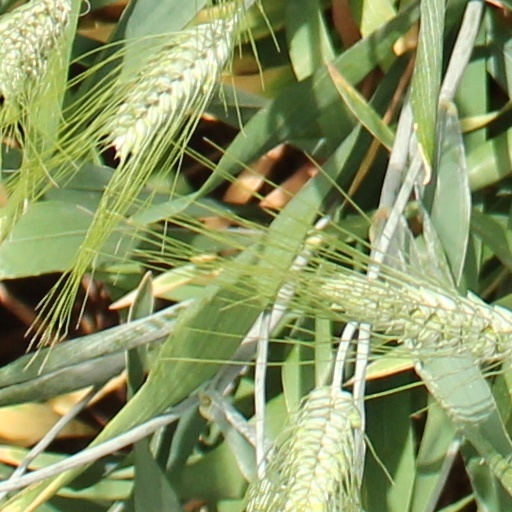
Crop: wheat